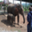
Label: elephant